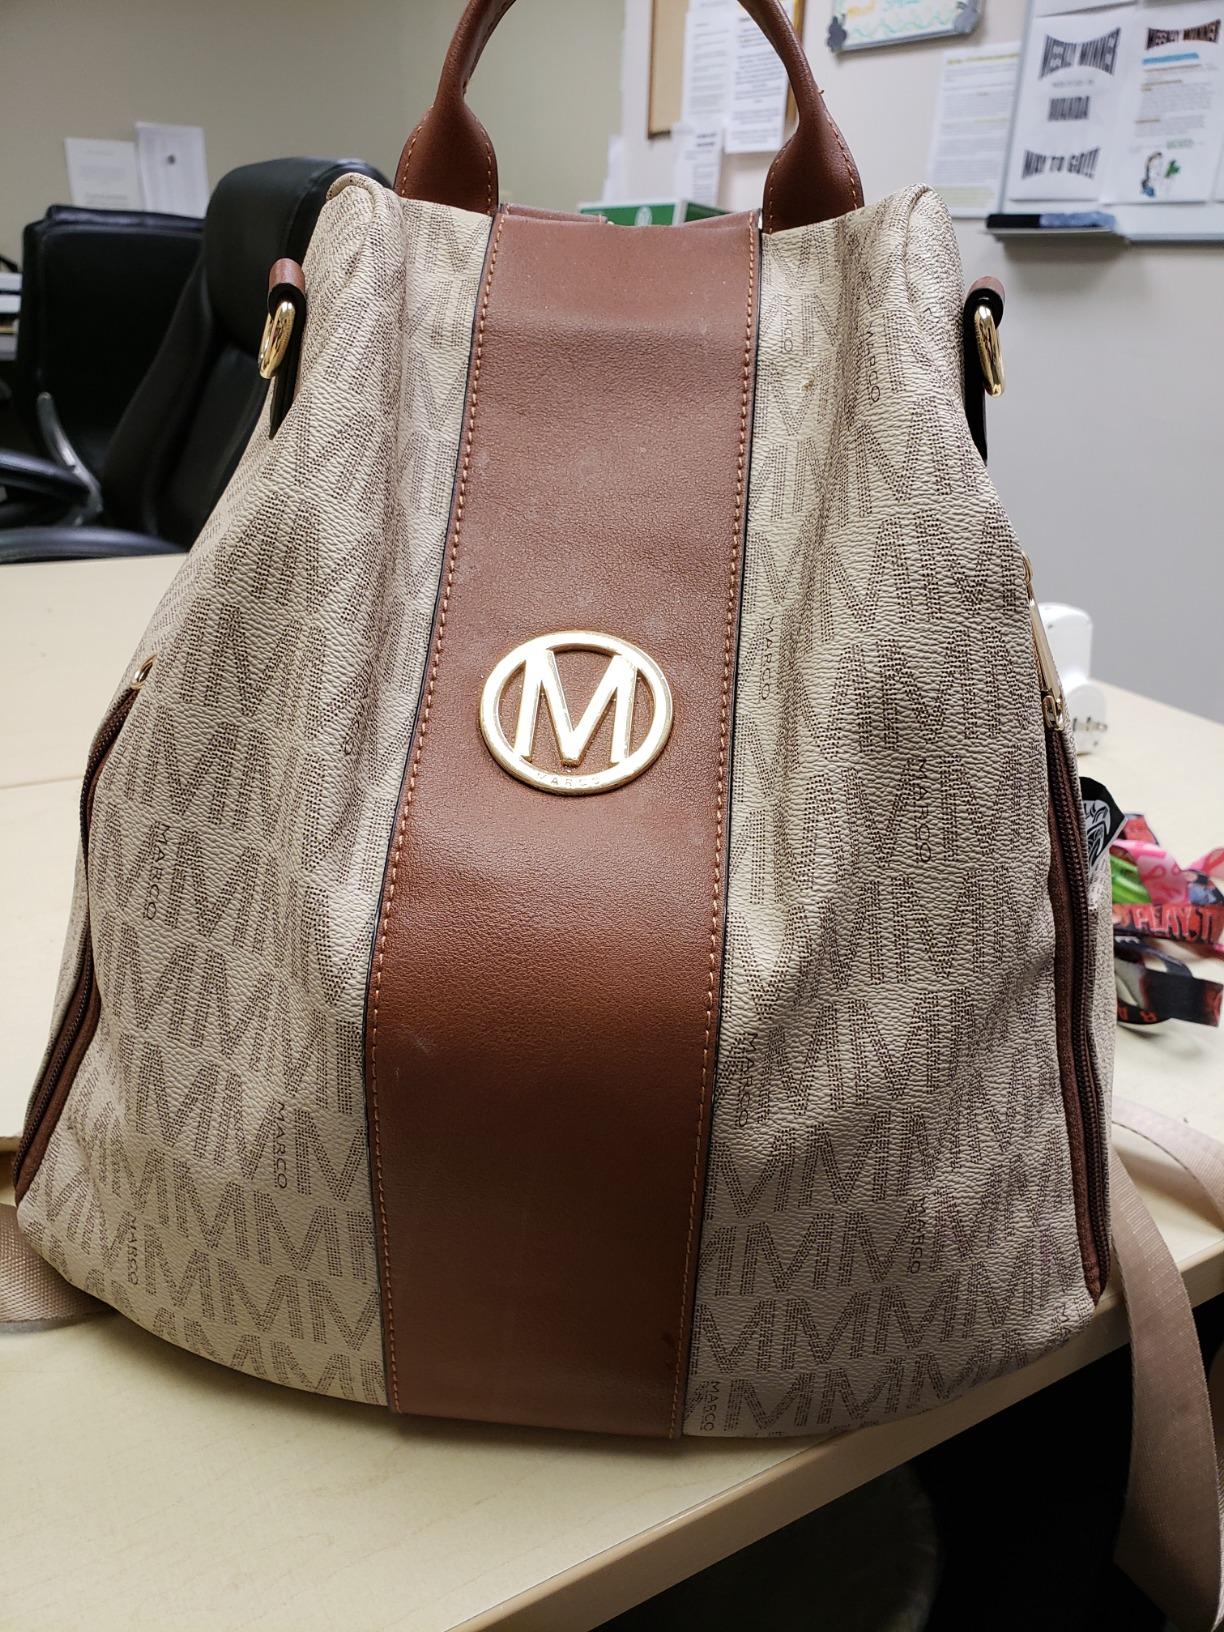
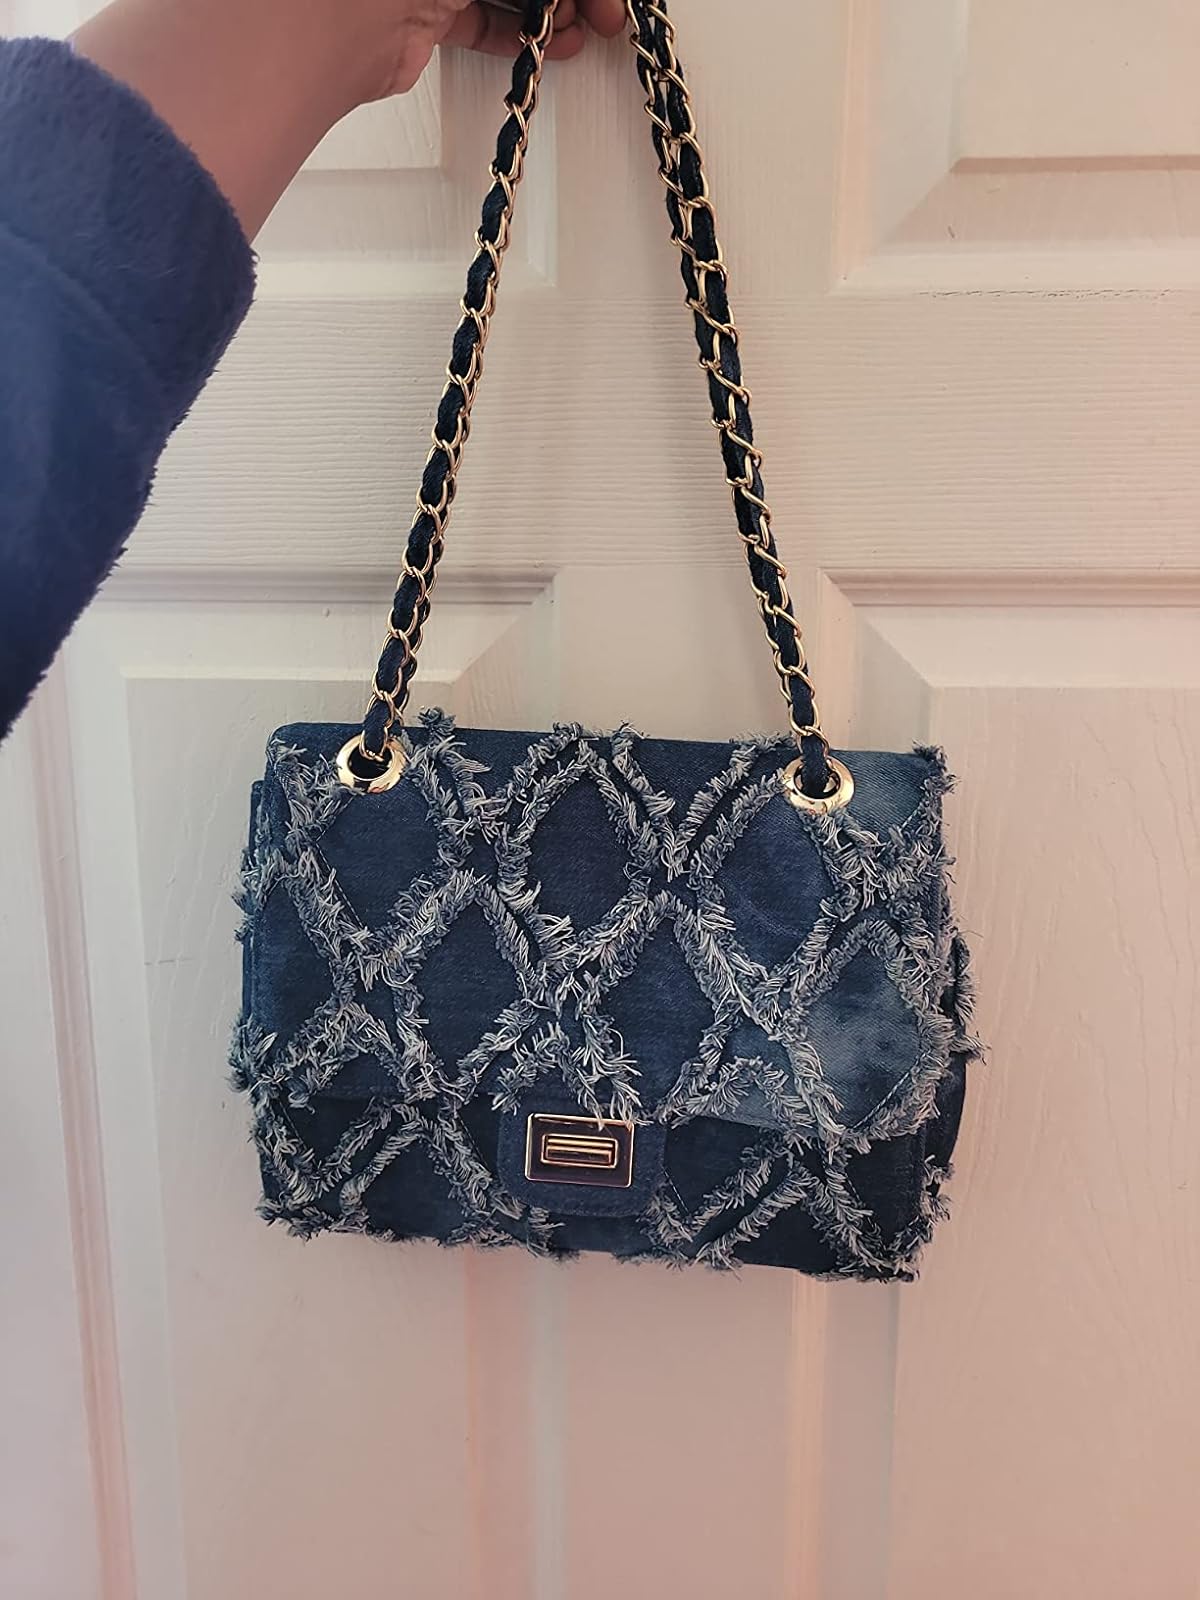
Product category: accessories_handbag
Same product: no